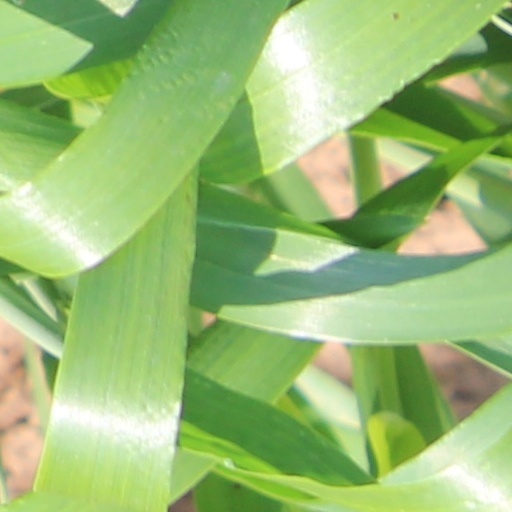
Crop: wheat